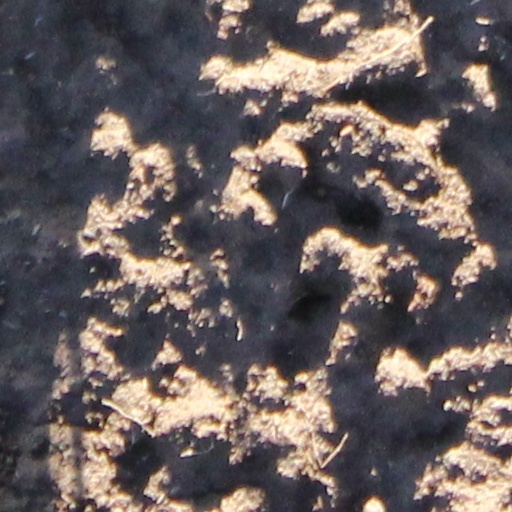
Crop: wheat